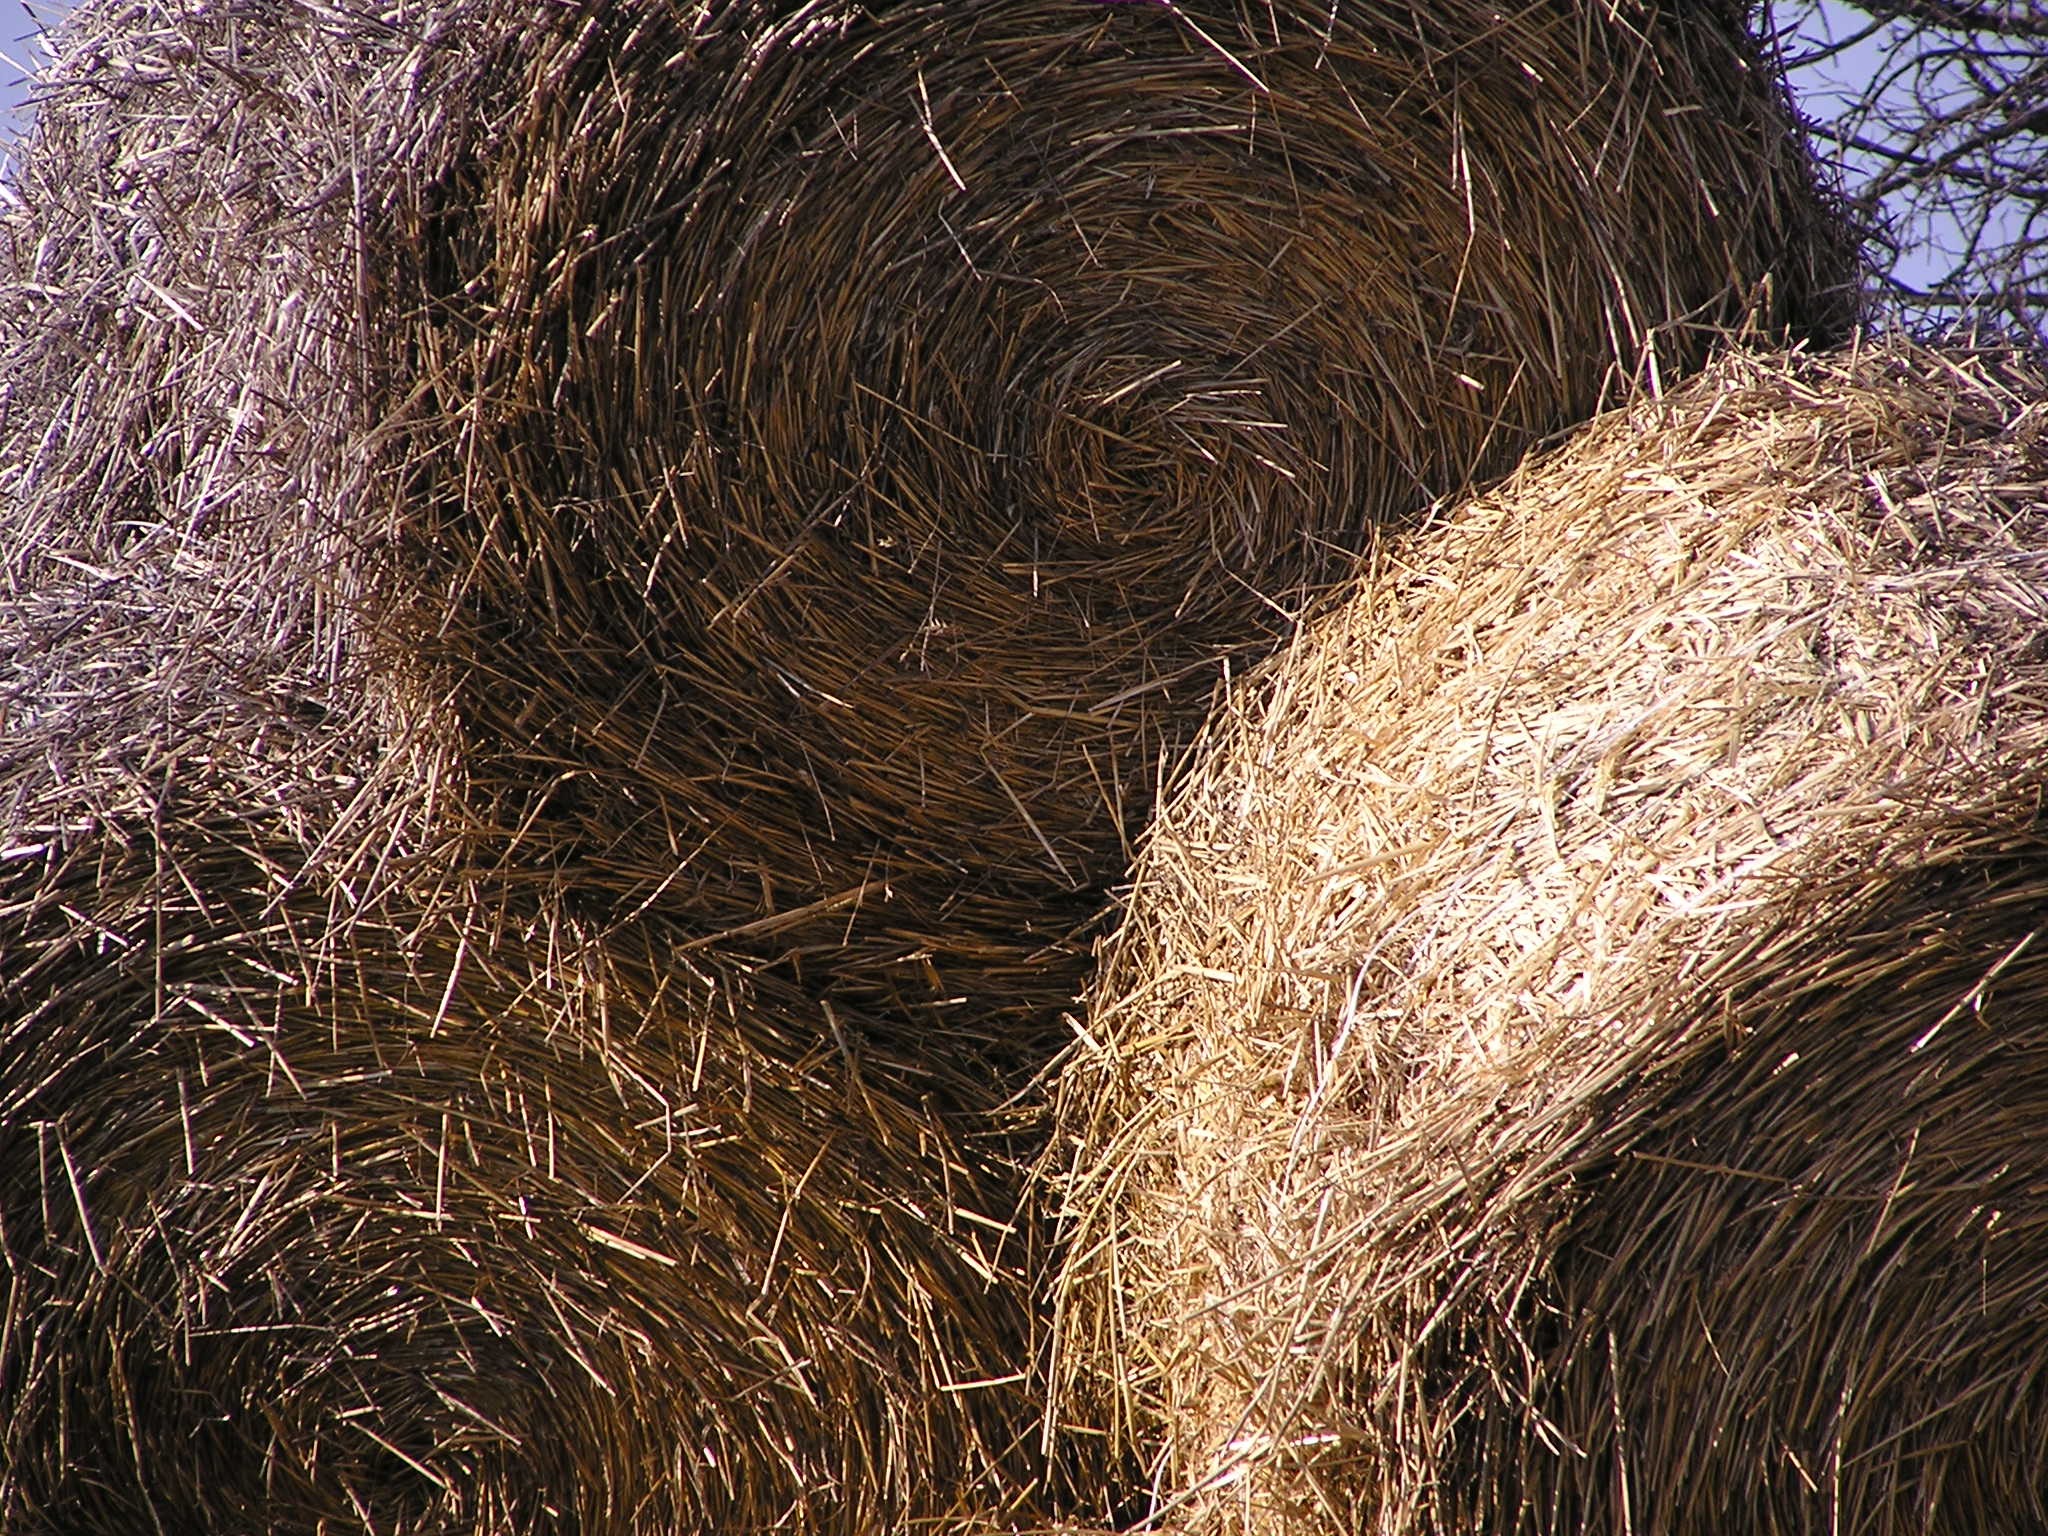
tree, grass, branch, plant, hay, trunk, crop, soil, agriculture, root, coconut, straw, chaudhary, sheaves, grass family, azienda agricola